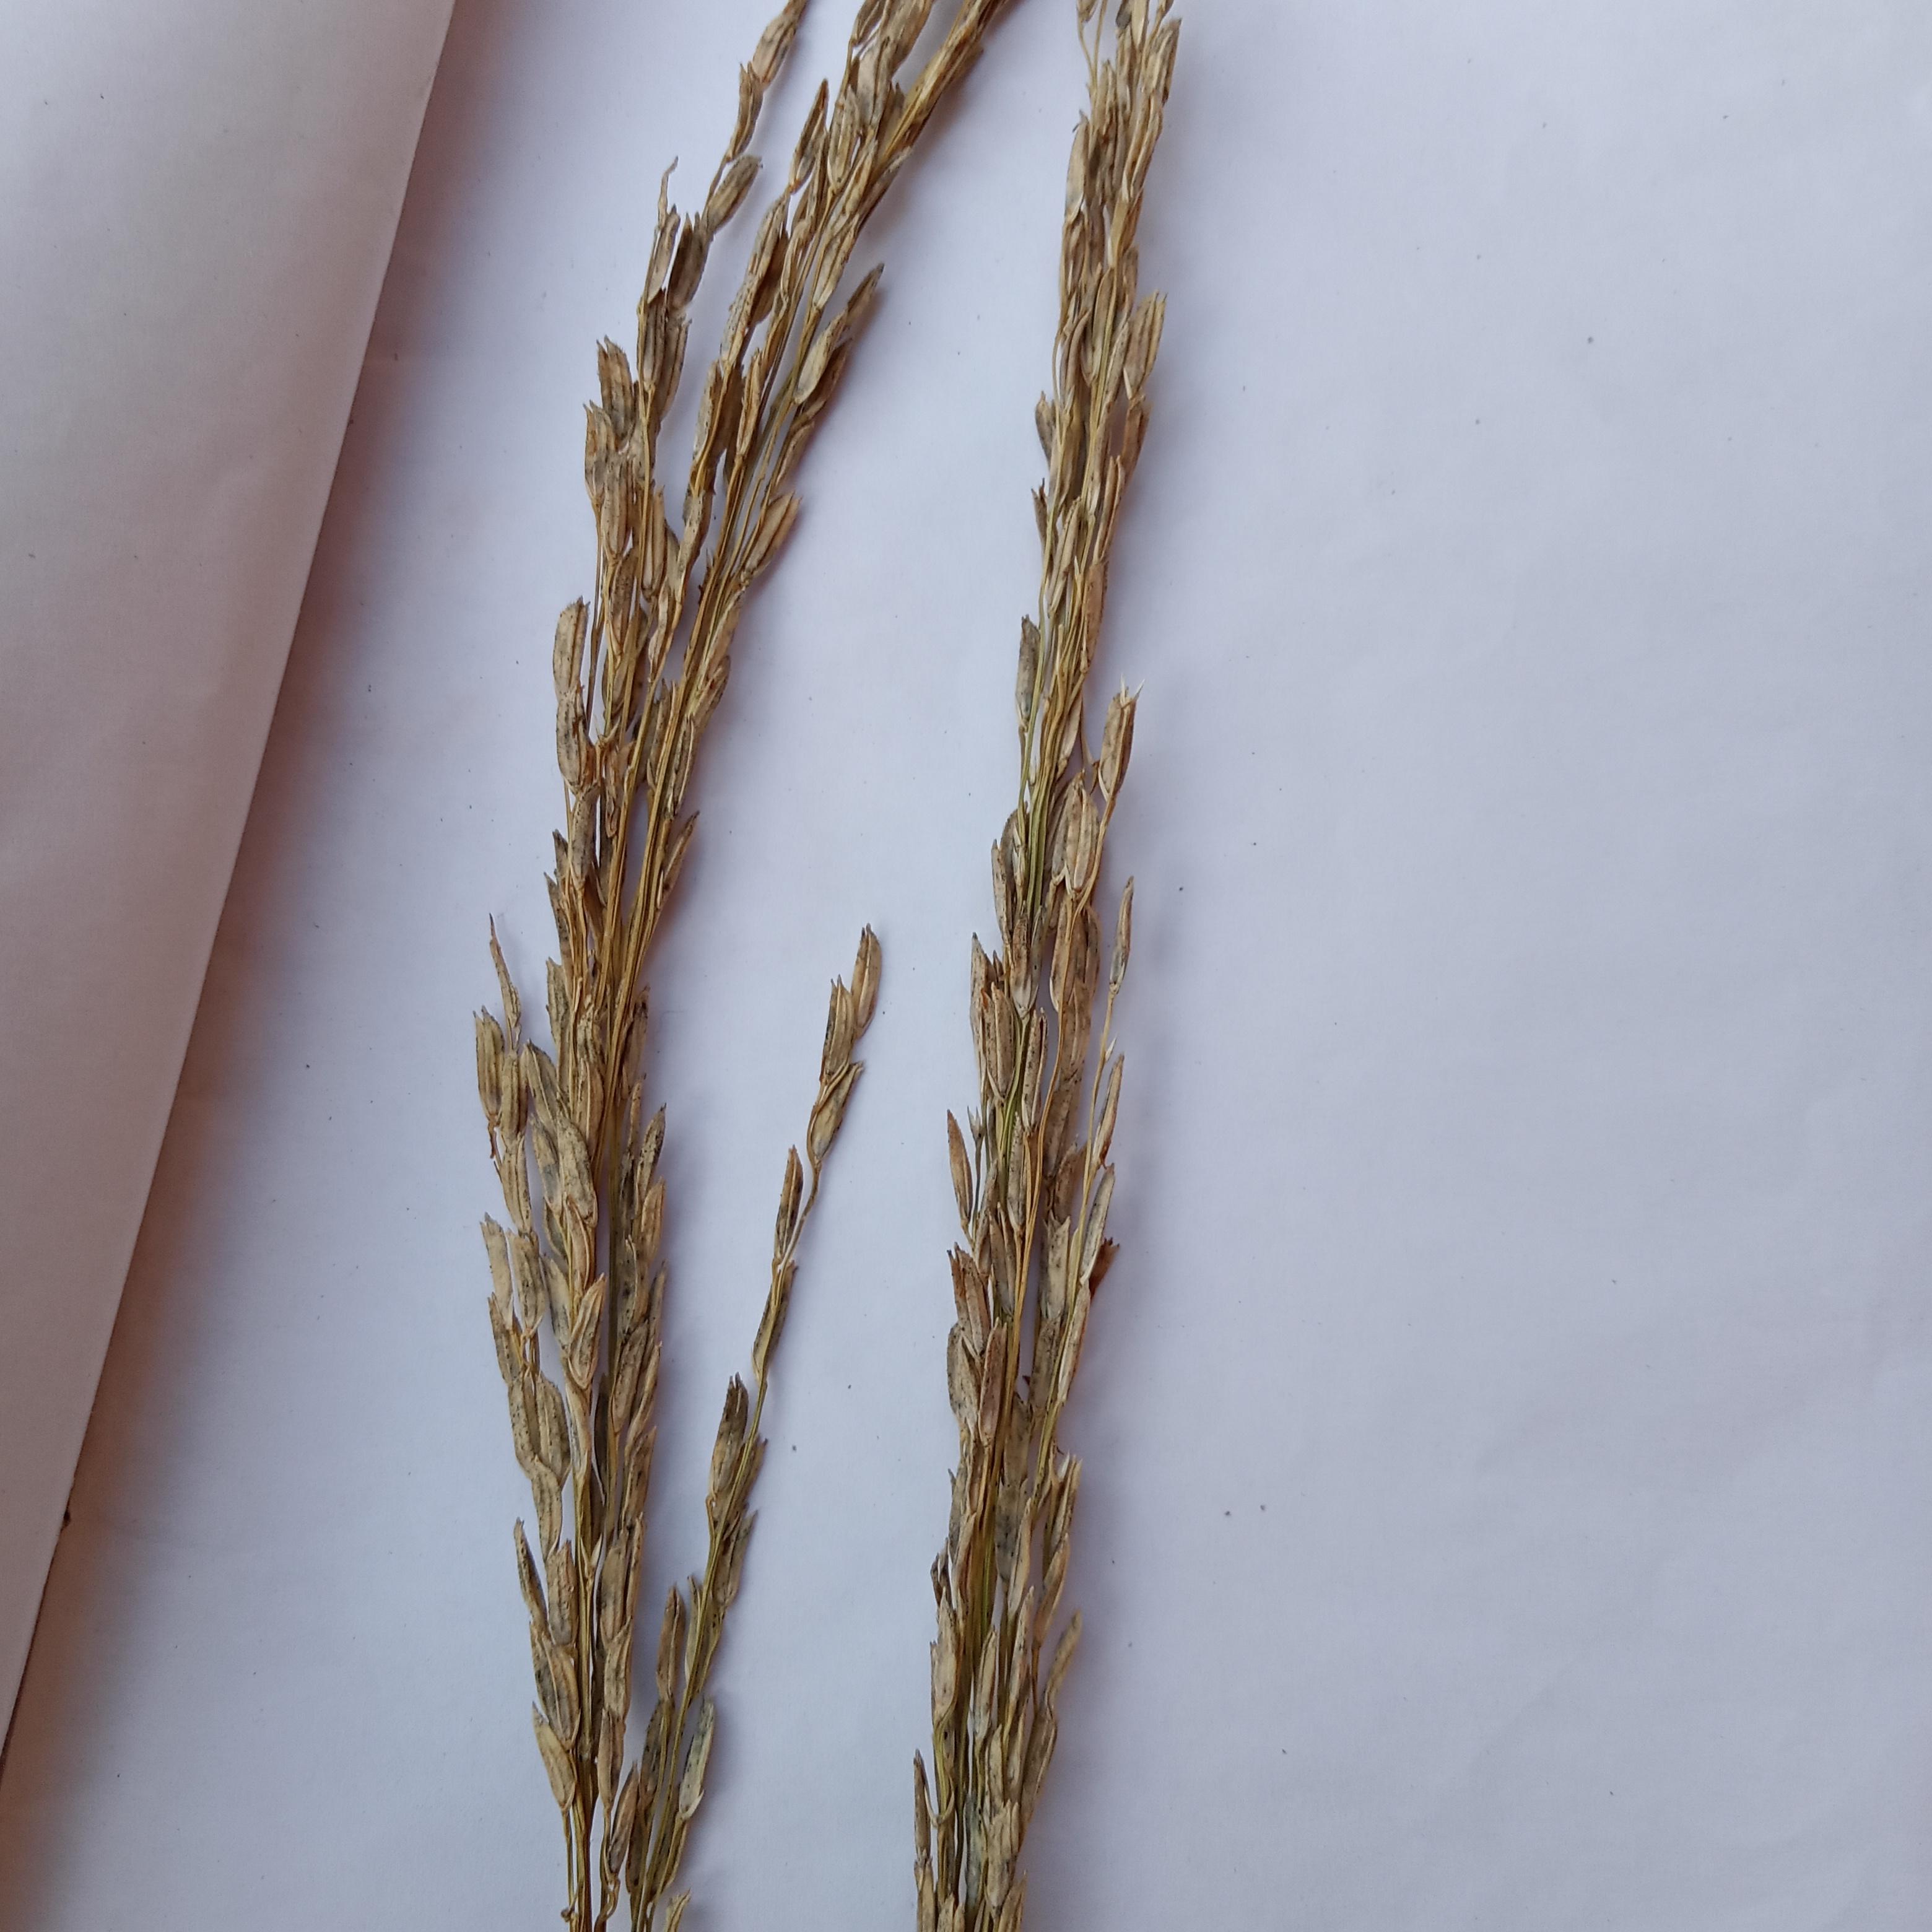
Label: Rice___Neck_Blast